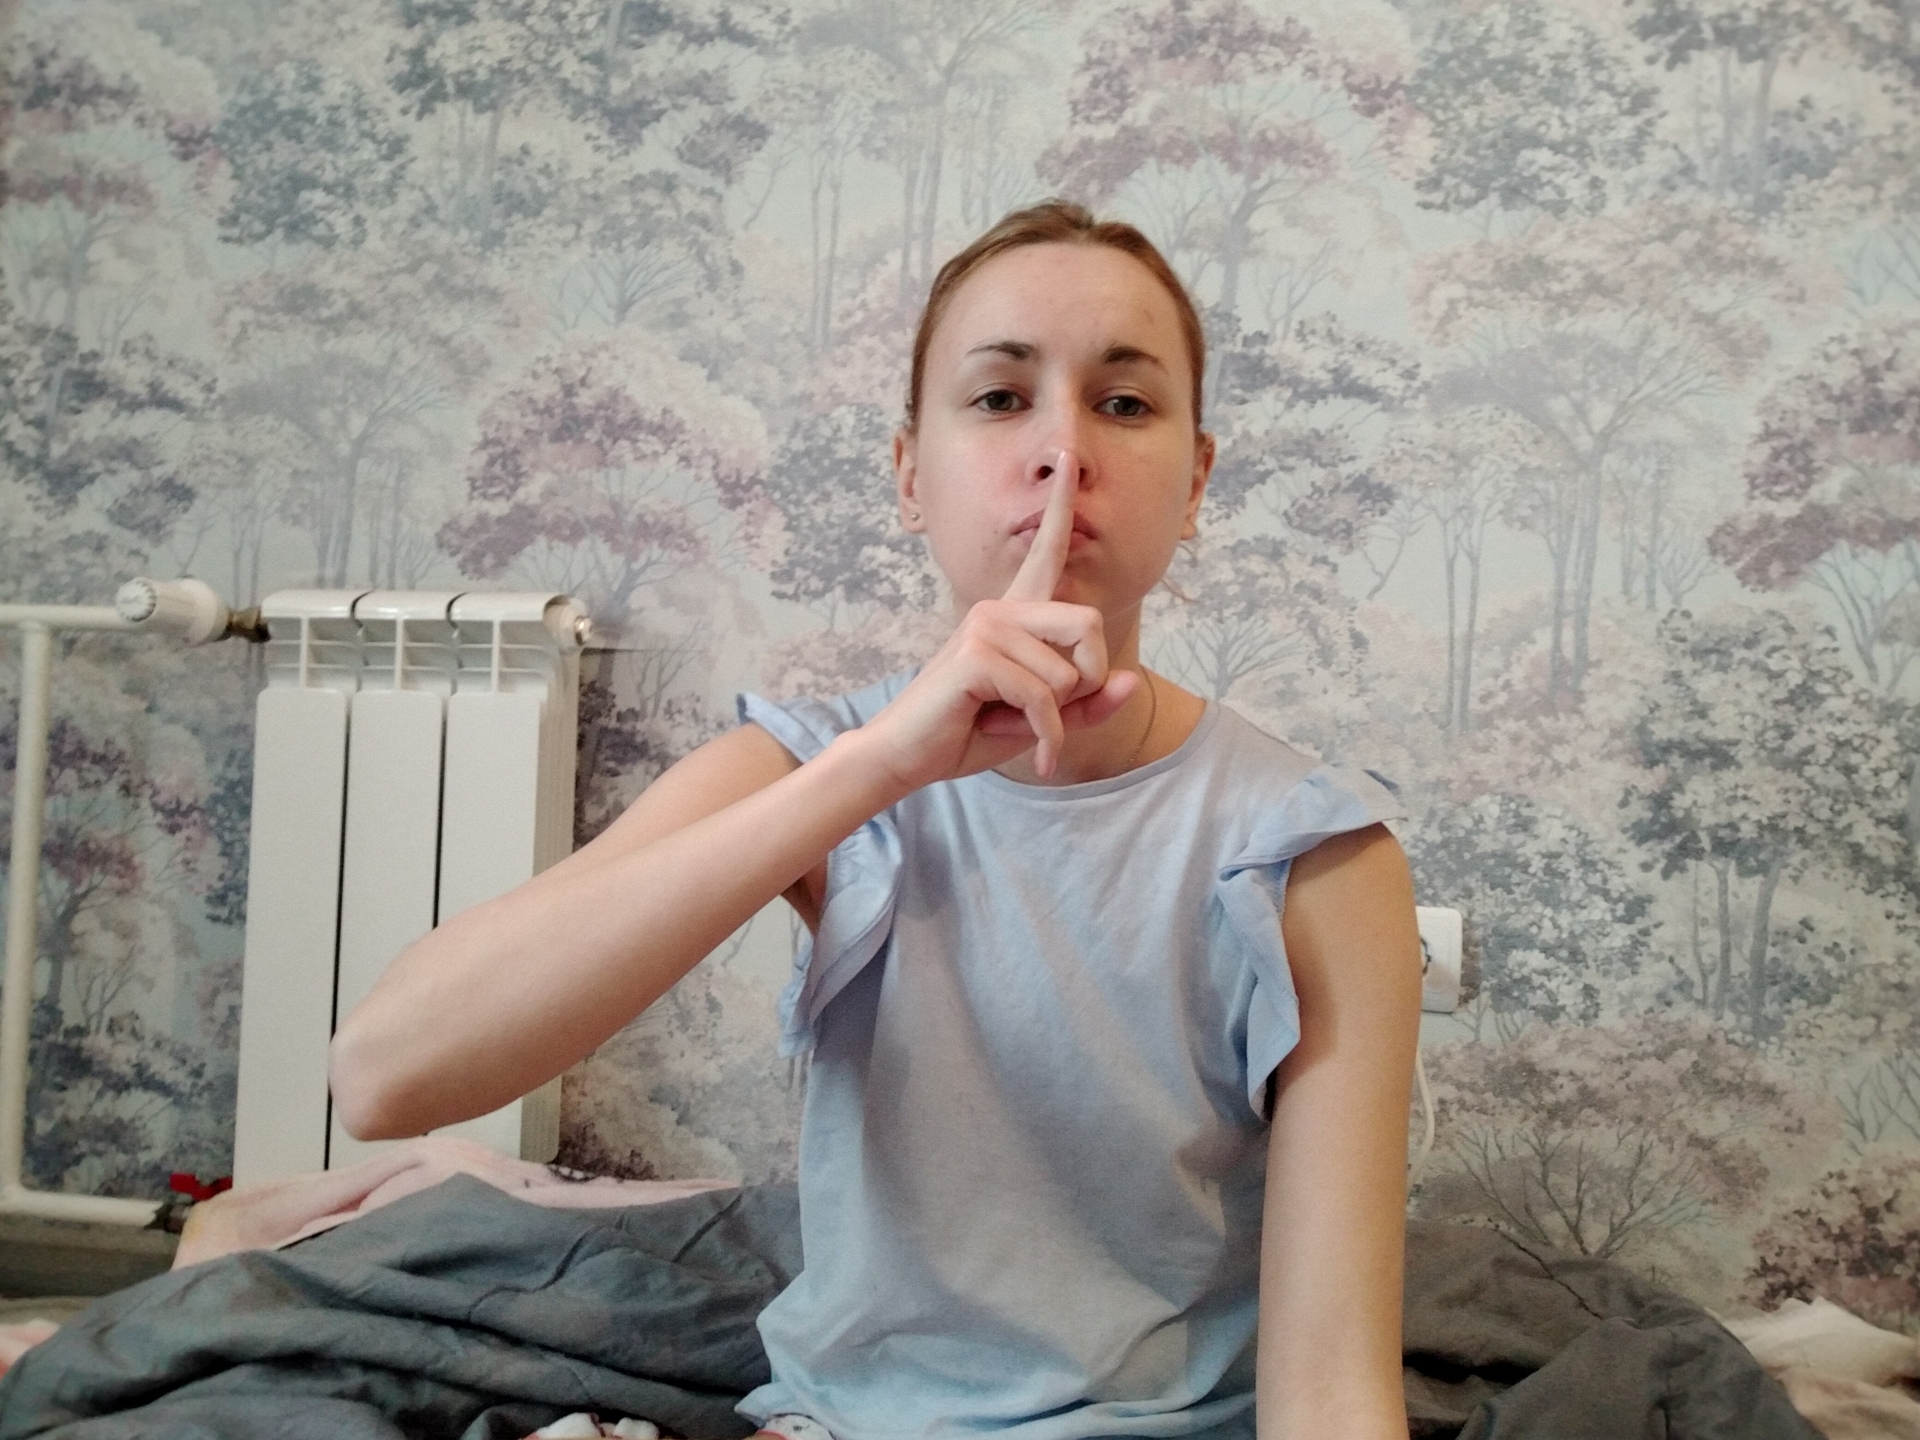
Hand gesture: mute